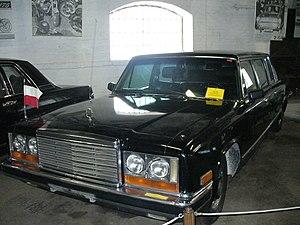
Sous le nom de ZIL 4104, on retrouve les ZIL 115, ZIL 41041 et ZIL 41047, qui sont des limousines russes, produites par l’usine ZIL, située à Moscou. La 115, produite à partir de 1978, a été restylée en 1985 sous les noms de 41041 et de 41047, qui sont officiellement toujours au catalogue.
La Zavod Imeni Likhatchiova, plus connue sous son acronyme ZIL, est un constructeur automobile soviétique, puis russe. Il produit des camions et des bus ainsi que des voitures de luxe autrefois réservées aux dignitaires du pays. La conception de ces dernières est très ancienne et leur diffusion extrêmement confidentielle. L'entreprise a également fabriqué des véhicules militaires.